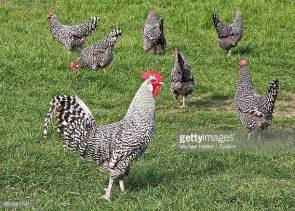
Label: gallina